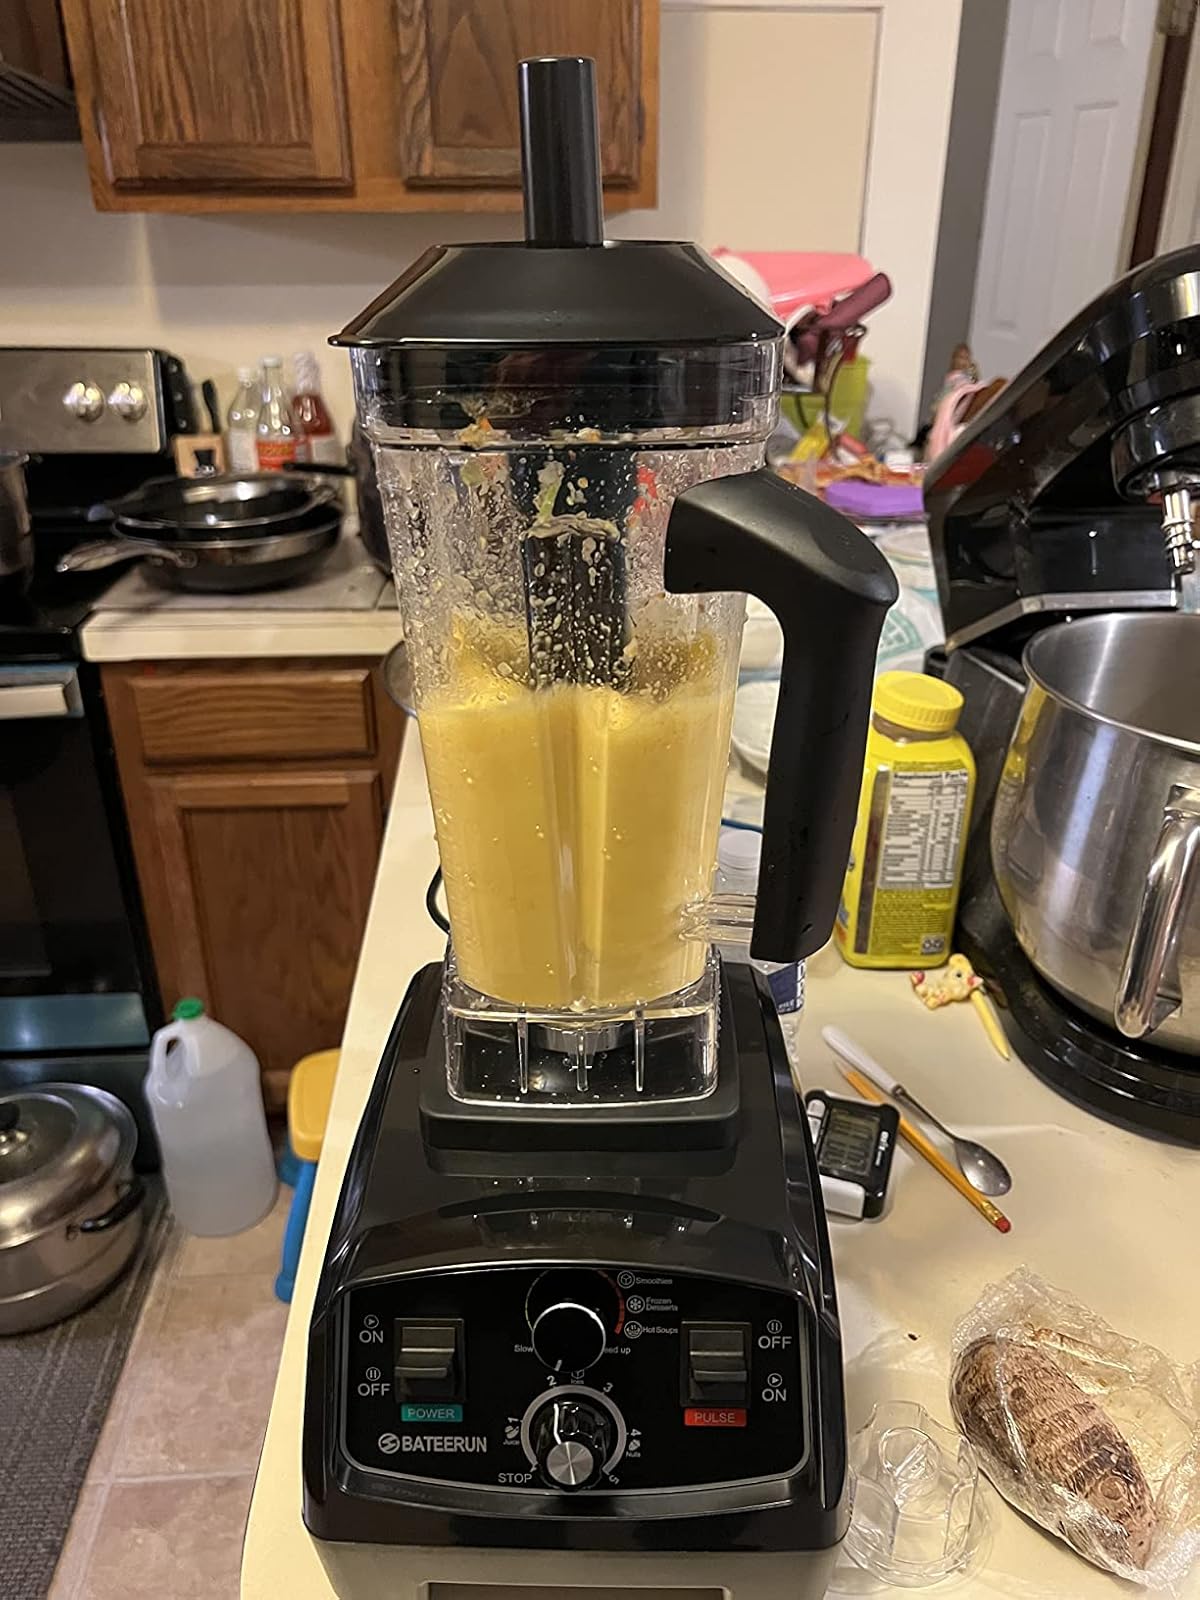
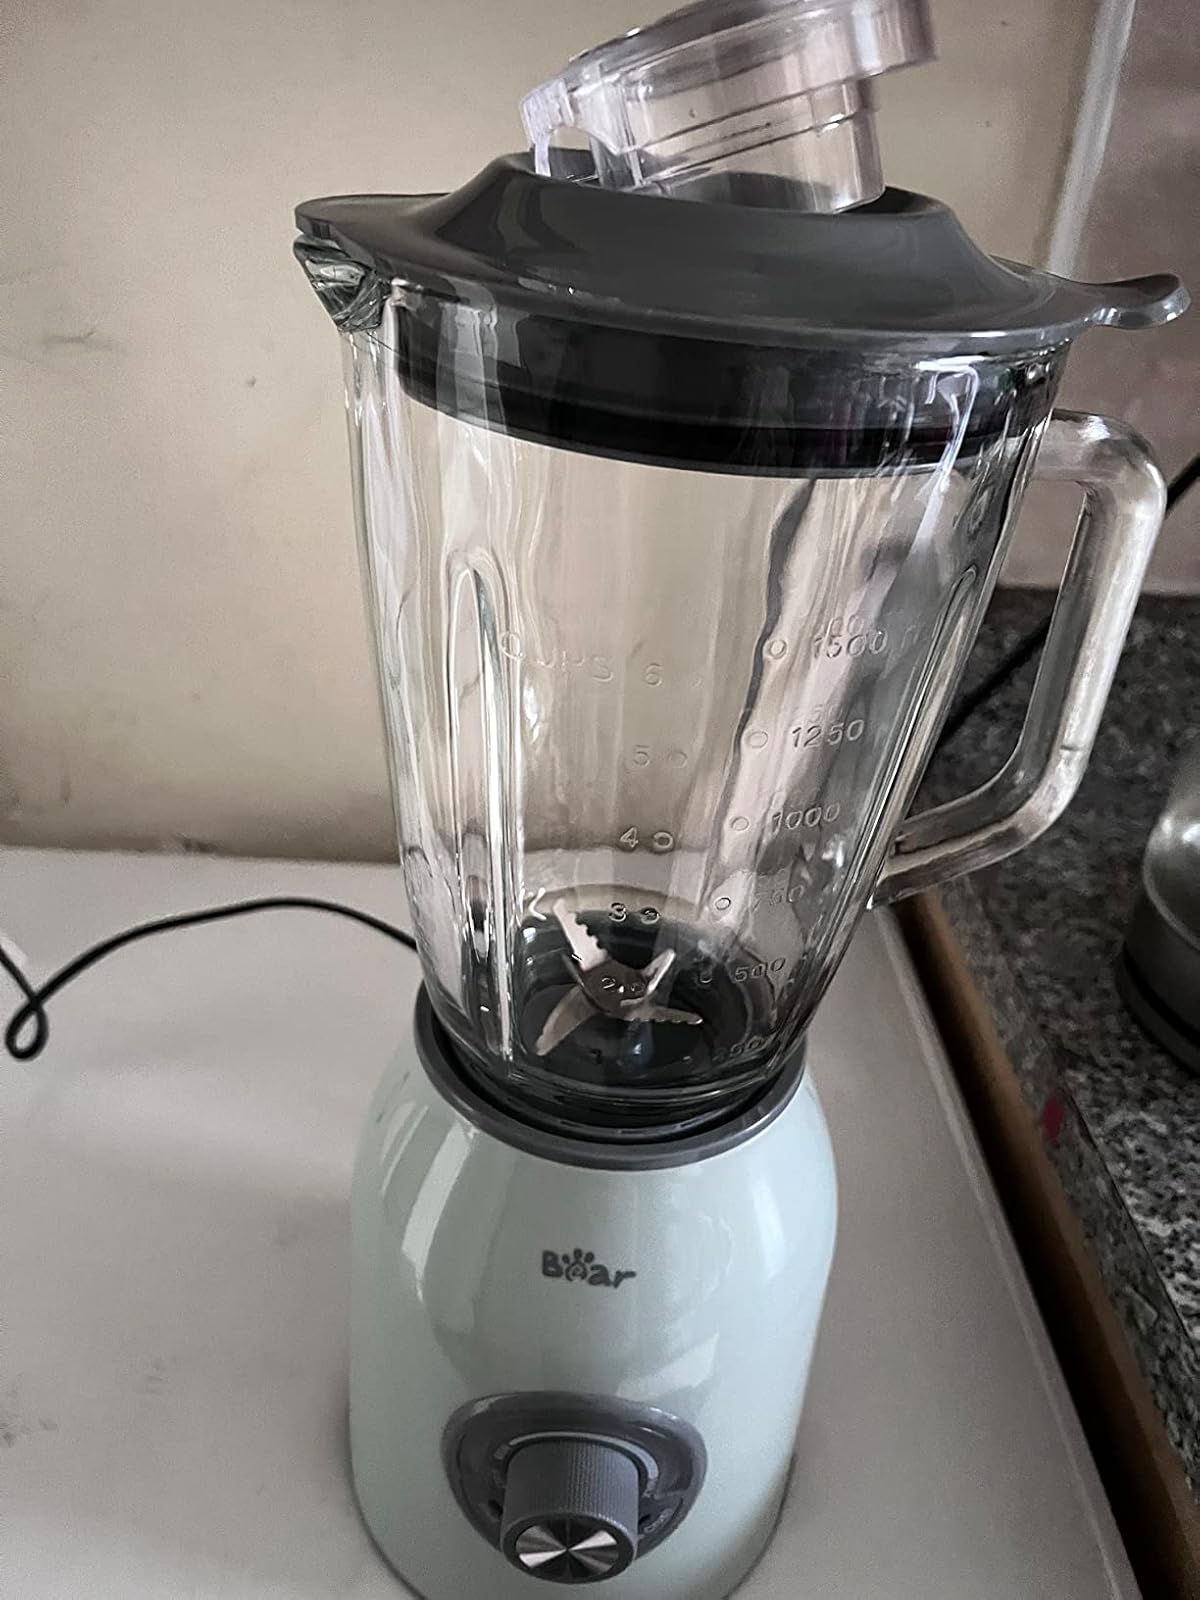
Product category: items_blender
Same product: no